Question: Why can you not see the cars?
Tambaya: Me yasa ba`a iya ganin motocin?
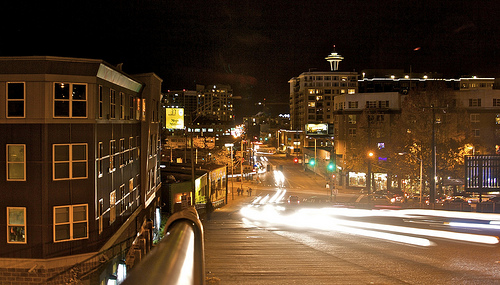
Answer: Going too fast.
Amsa: Saboda saurin da sukeyi.